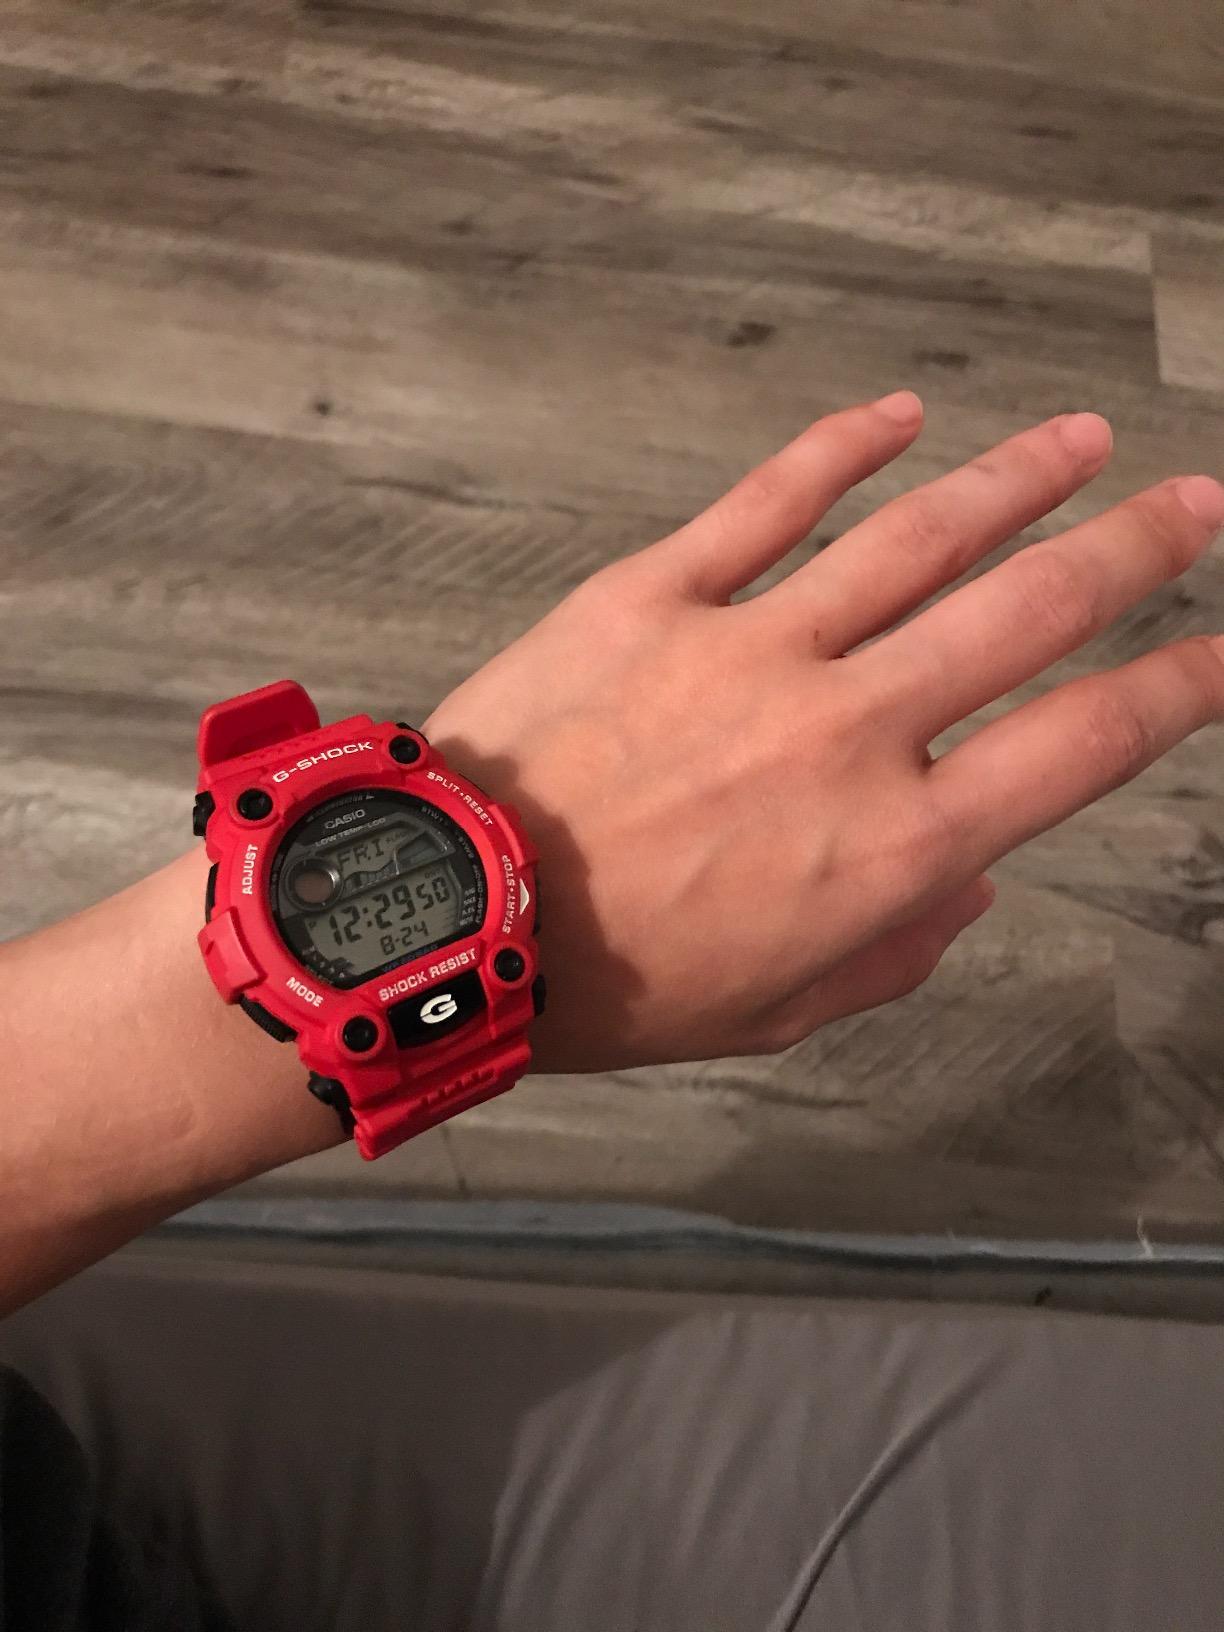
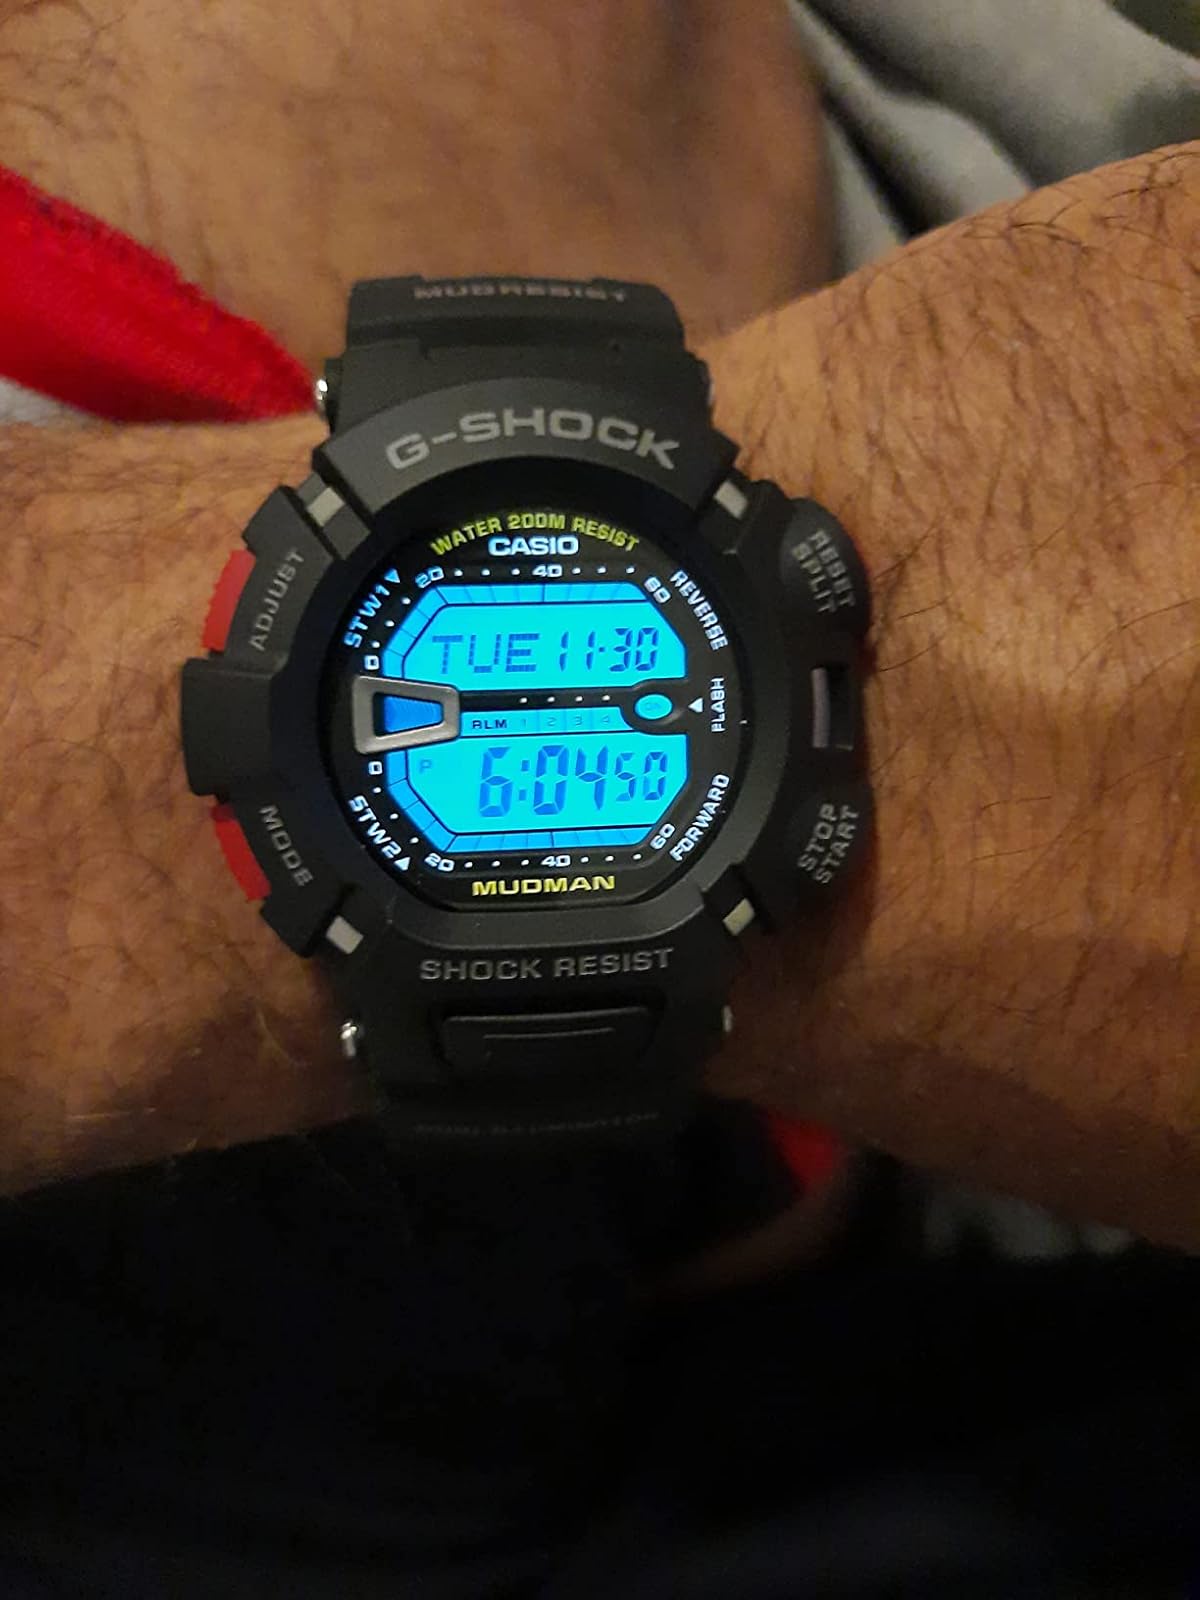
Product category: accessories_watch
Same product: no